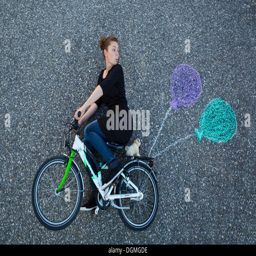
young woman appearing to cycle on a children 's bicycle , painted balloons tied to the rack , taken from above